Entropy (information theory)

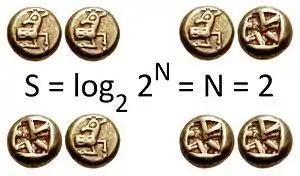
Two bits of entropy: In the case of two fair coin tosses, the information entropy in bits is the base-2 logarithm of the number of possible outcomeswith two coins there are four possible outcomes, and two bits of entropy. Generally, information entropy is the average amount of information conveyed by an event, when considering all possible outcomes.

The concept of information entropy was introduced by Claude Shannon in his 1948 paper "A Mathematical Theory of Communication", and is also referred to as Shannon entropy. Shannon's theory defines a data communication system composed of three elements: a source of data, a communication channel, and a receiver. The "fundamental problem of communication" – as expressed by Shannon – is for the receiver to be able to identify what data was generated by the source, based on the signal it receives through the channel. Shannon considered various ways to encode, compress, and transmit messages from a data source, and proved in his source coding theorem that the entropy represents an absolute mathematical limit on how well data from the source can be losslessly compressed onto a perfectly noiseless channel. Shannon strengthened this result considerably for noisy channels in his noisy-channel coding theorem.